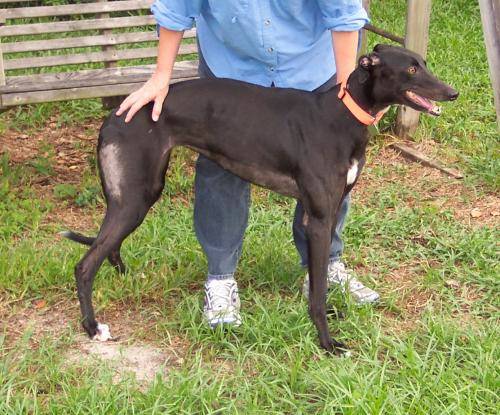
Label: dog